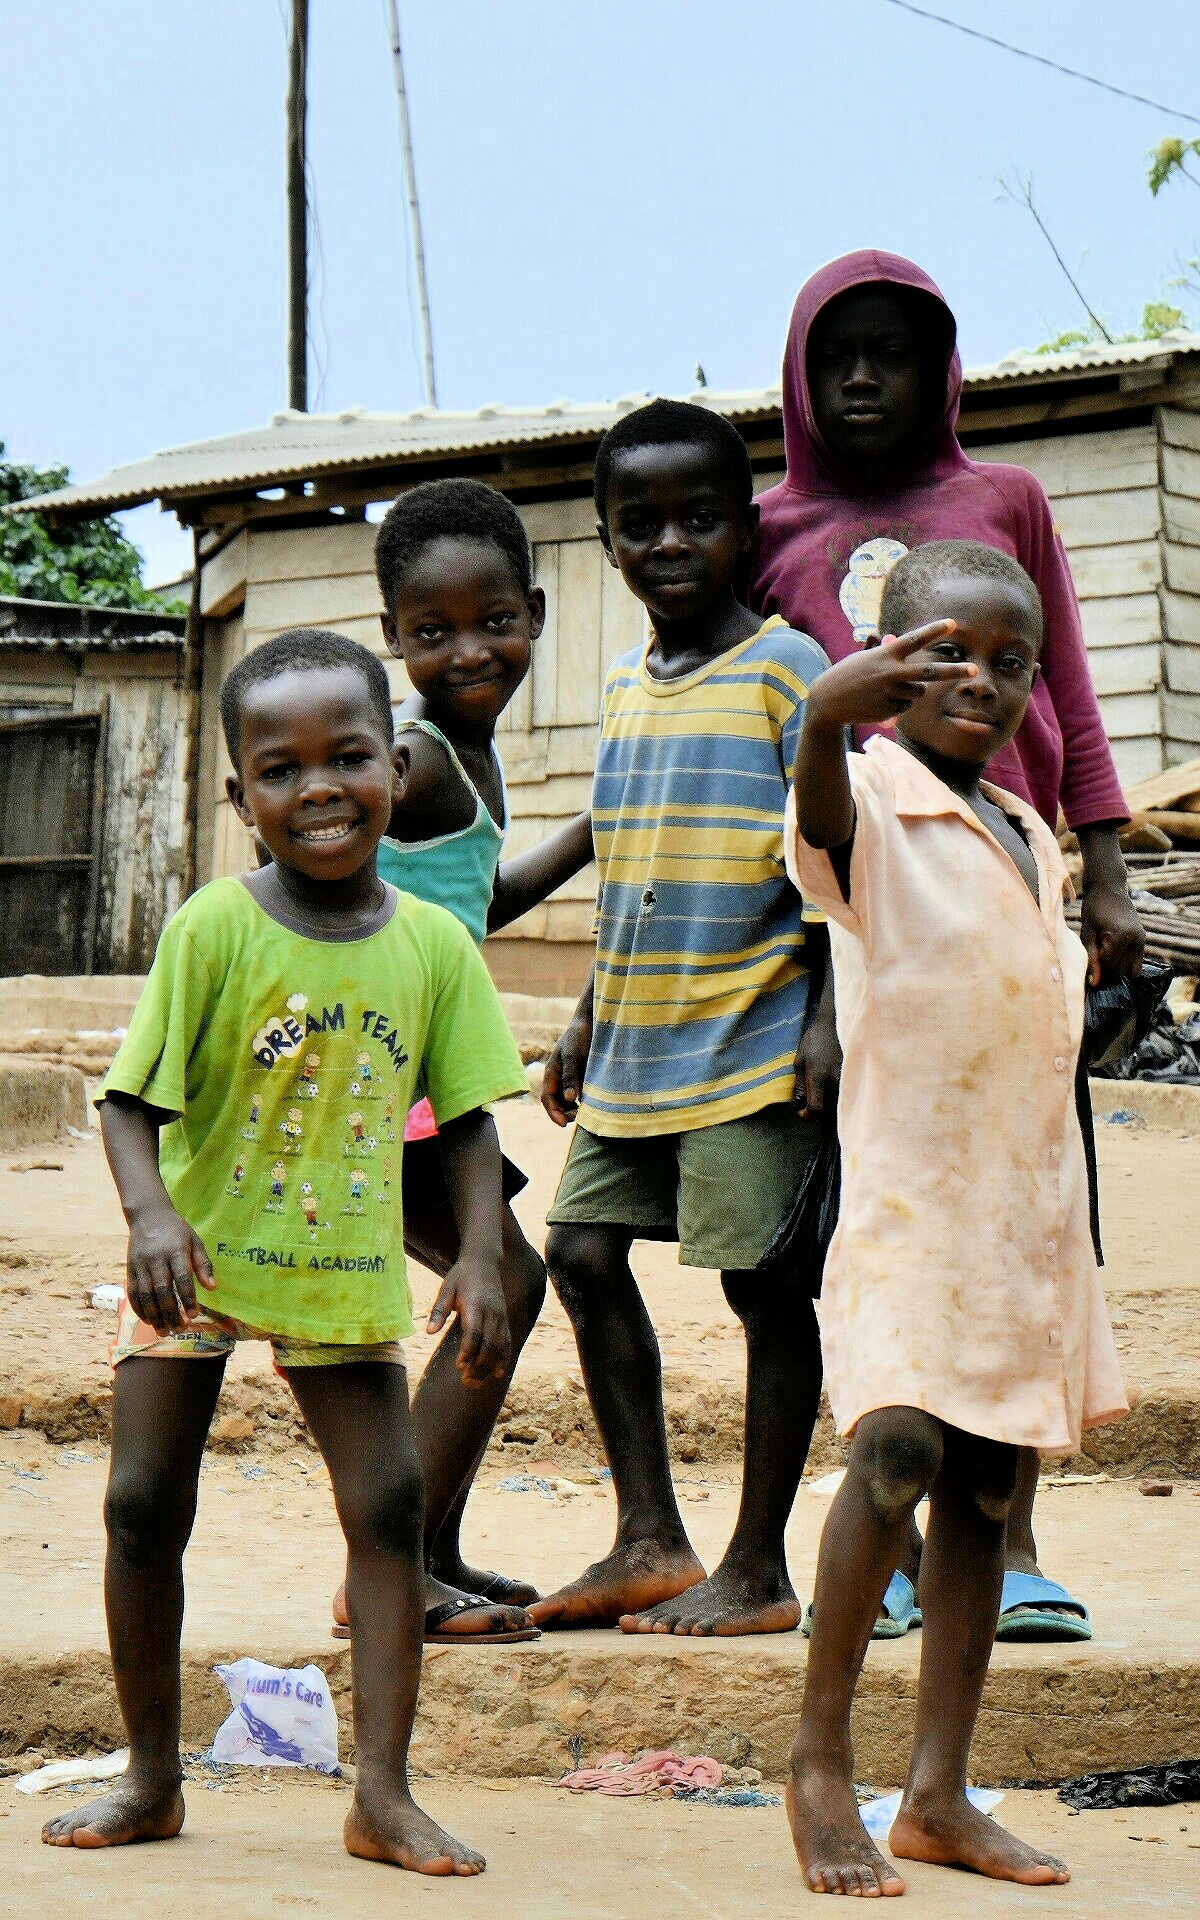
person, people, play, vacation, male, africa, holiday, child, family, children, happy, holidays, ghana, gang, children playing, poznan, west africa, senya beraku